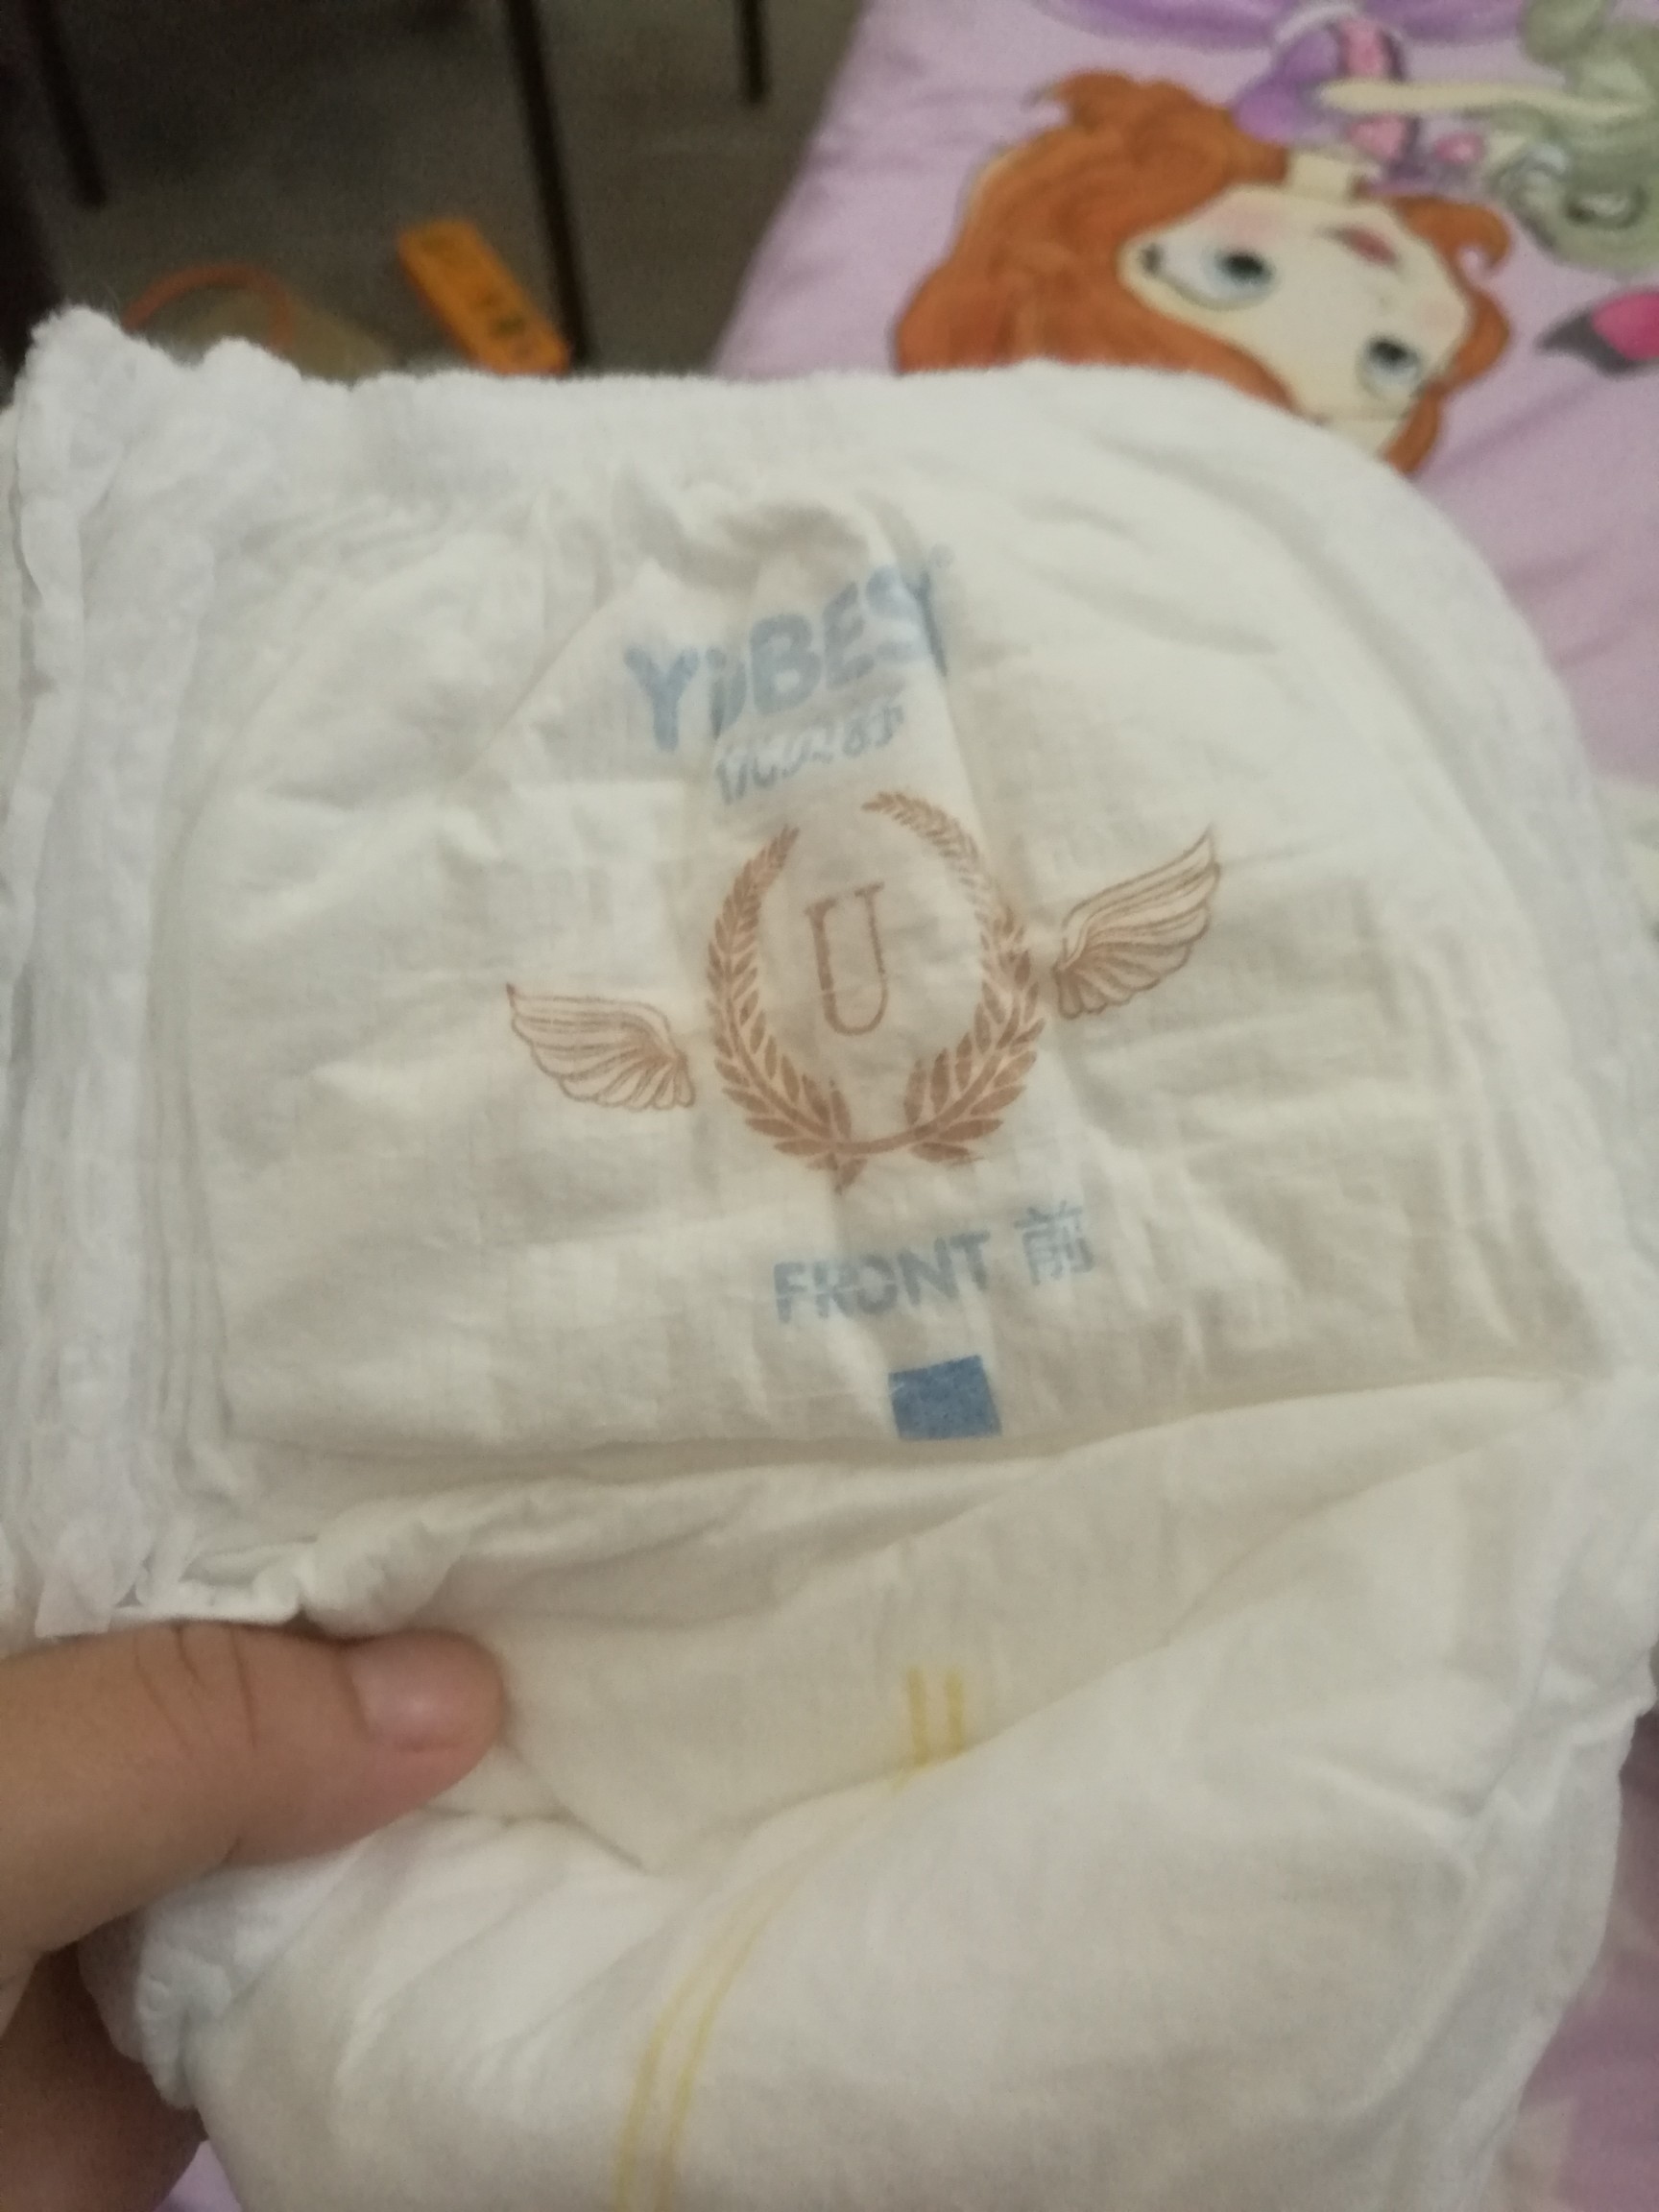
Label: trash